Emigration from Kosovo

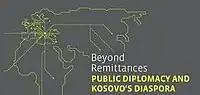
Beyond Remittances: Public Diplomacy and Kosovo's diaspora

Based on the article 'Beyond Remittances: Public Diplomacy and Kosovo's diaspora', the Kosovan diaspora is seen as source for the country's public diplomacy because it is considered that the role of Kosovo's diaspora is being a primary provider of remittances and investments in Kosovo. This was found by SDC in Forum for Democratic Initiatives, Pristina.